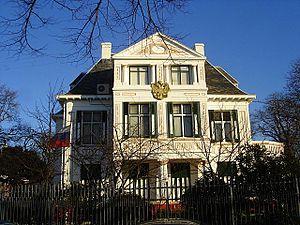
Cette page contient une liste des représentations diplomatiques aux Pays-Bas. Il y a actuellement 111 ambassades à La Haye; de nombreux pays ont des consulats dans d'autres villes néerlandaises, notamment Amsterdam et Rotterdam. Les consulats honoraires ne figurent pas sur la liste.